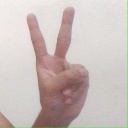
अक्षर: क